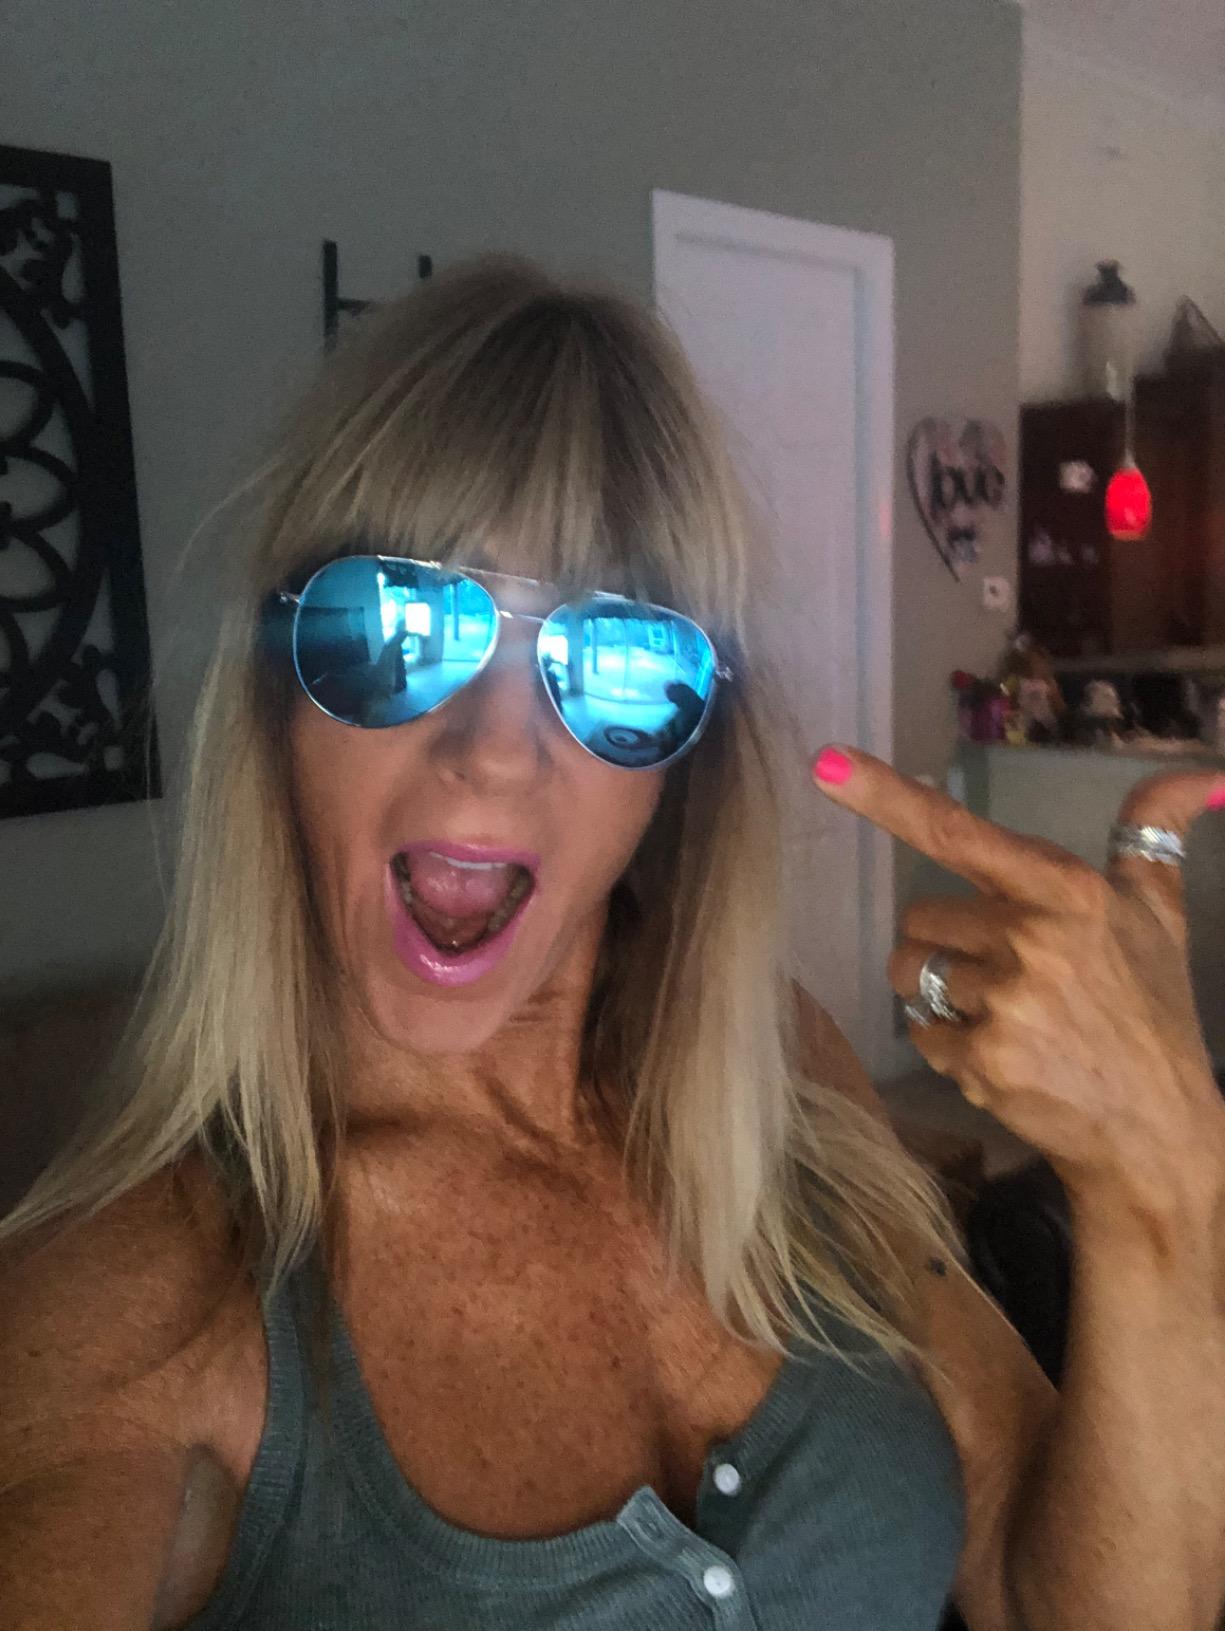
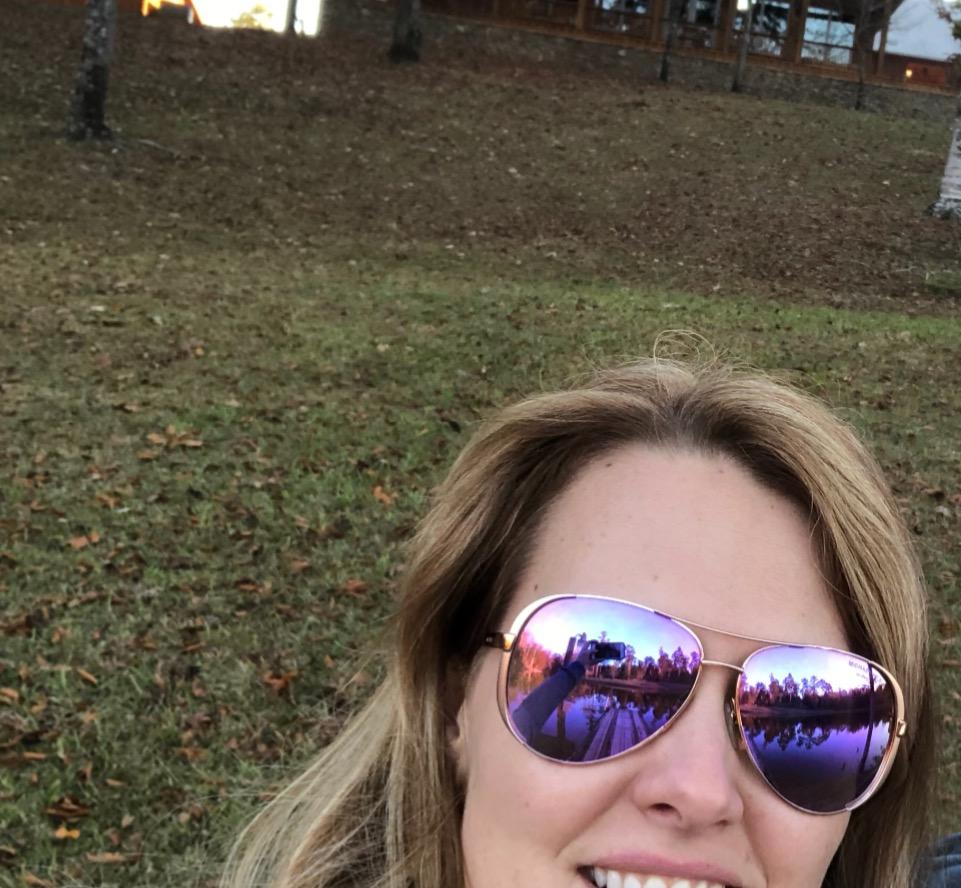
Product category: accessories_sunglasses
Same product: no